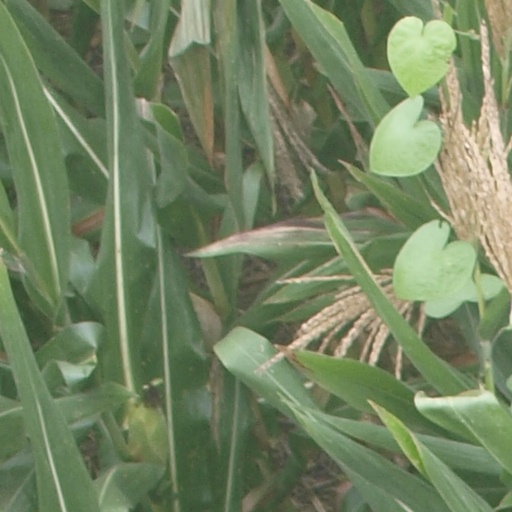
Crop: maize; corn